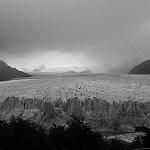
Label: B & W